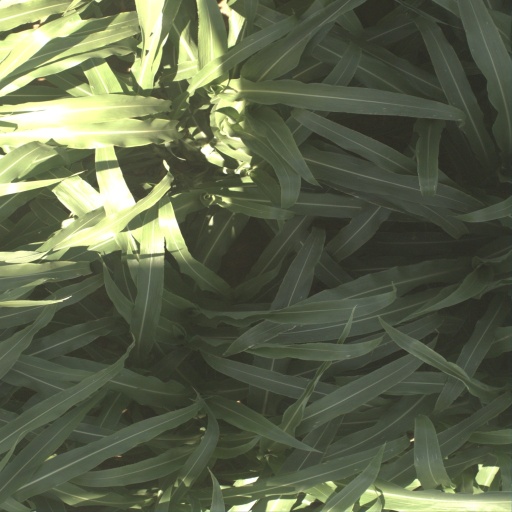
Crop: sorghum